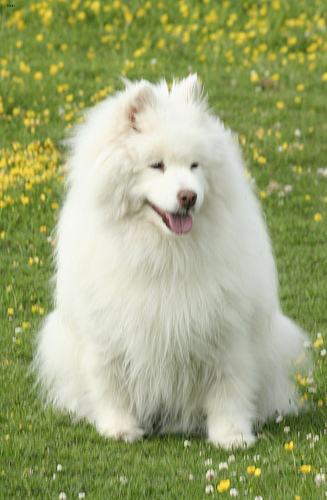
Animal: dog
Breed: samoyed